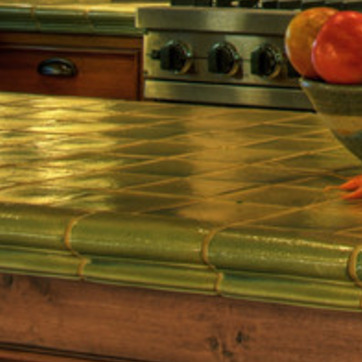
Material: tile